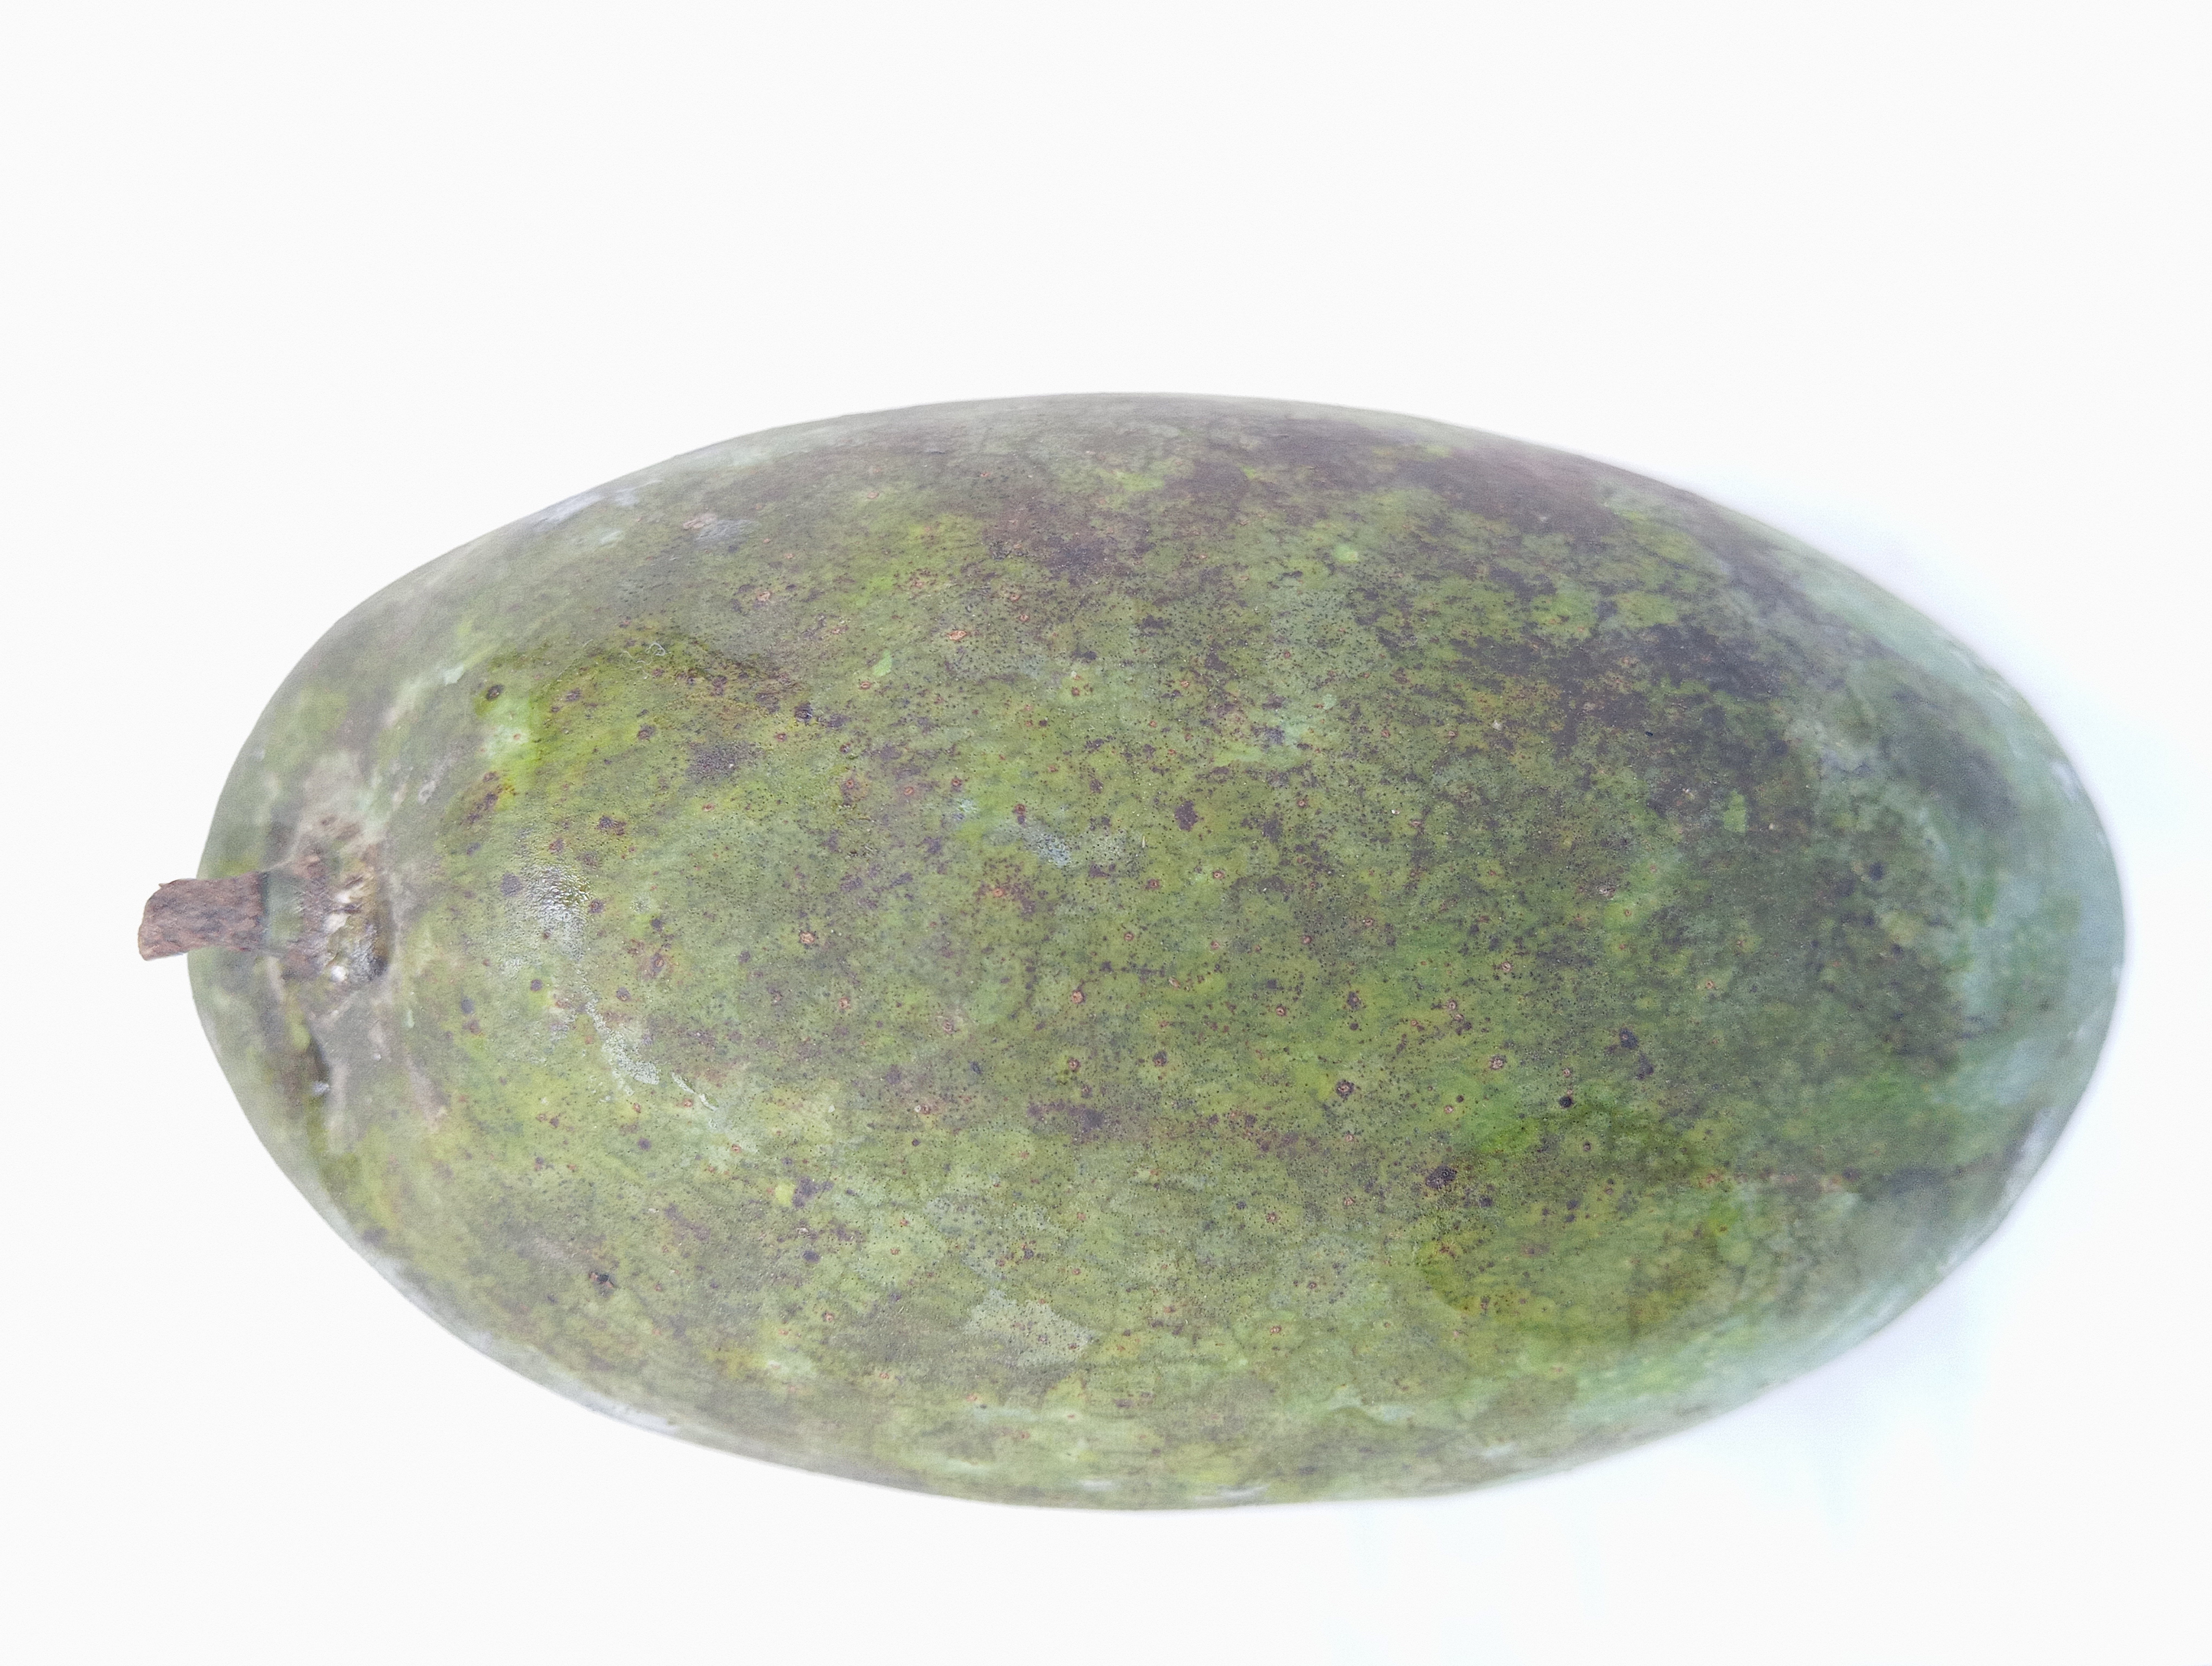
Mango variety: Fazli